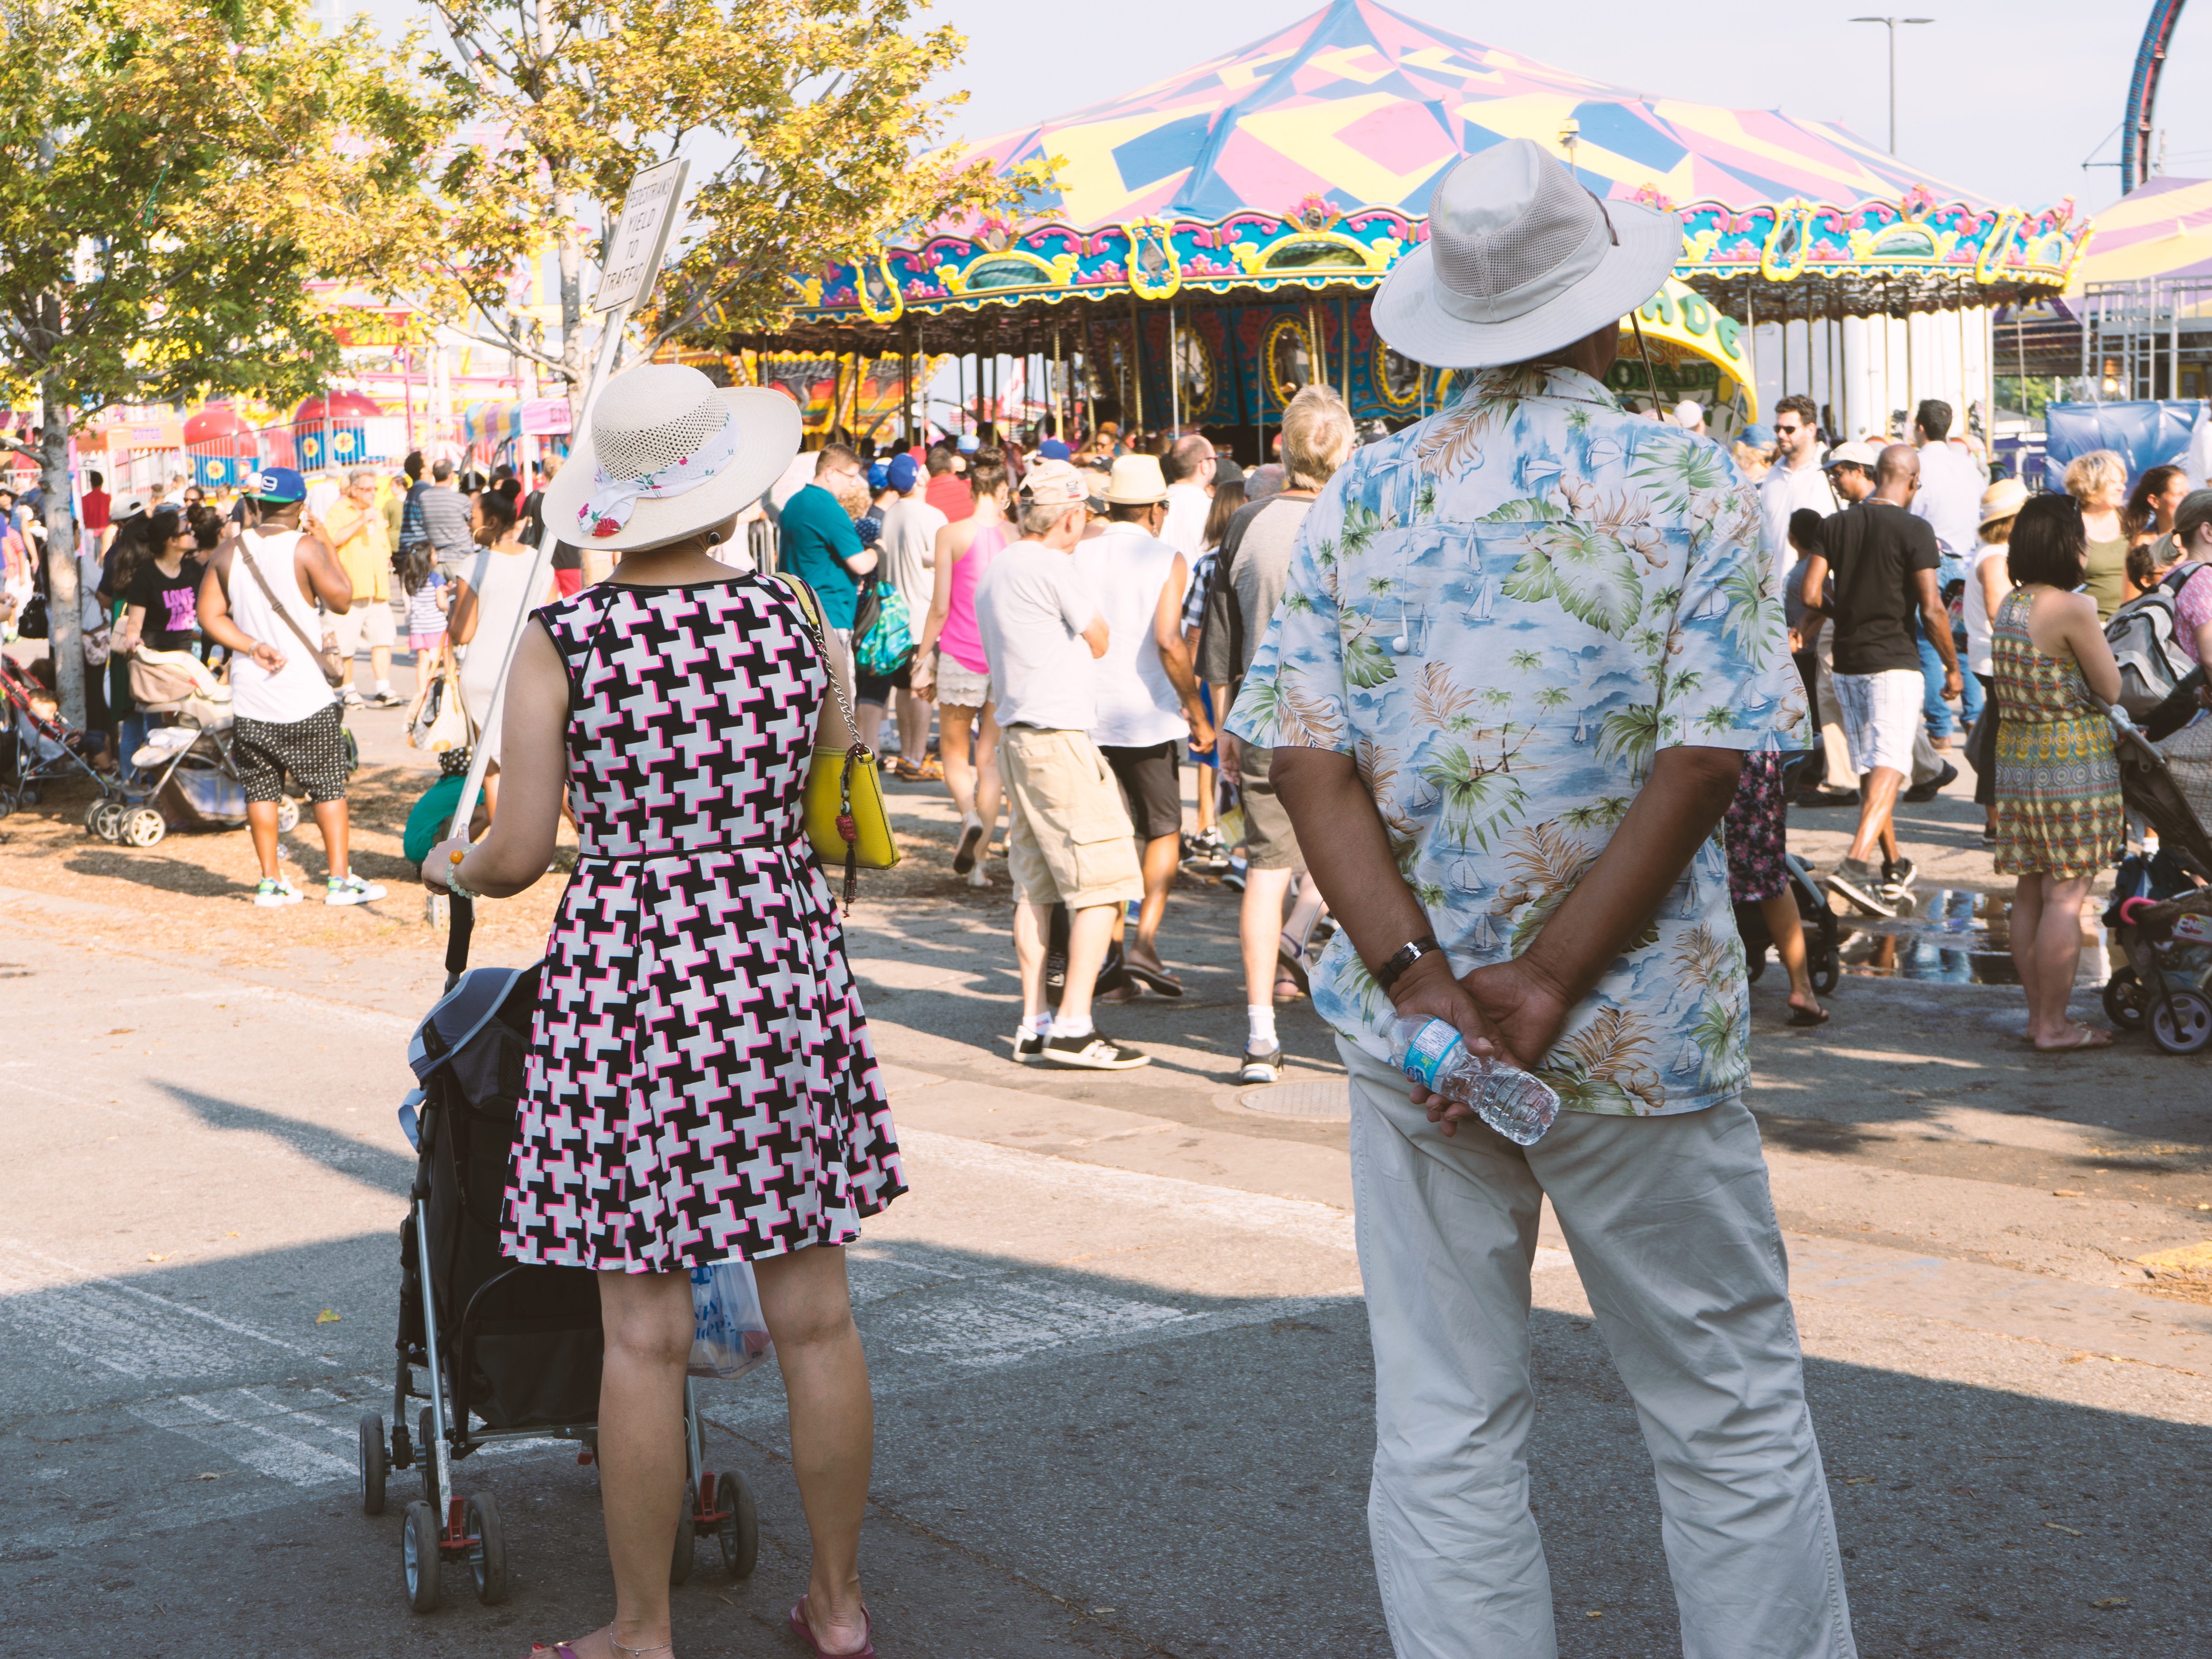
people, crowd, carnival, festival, fair